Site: brandenburg
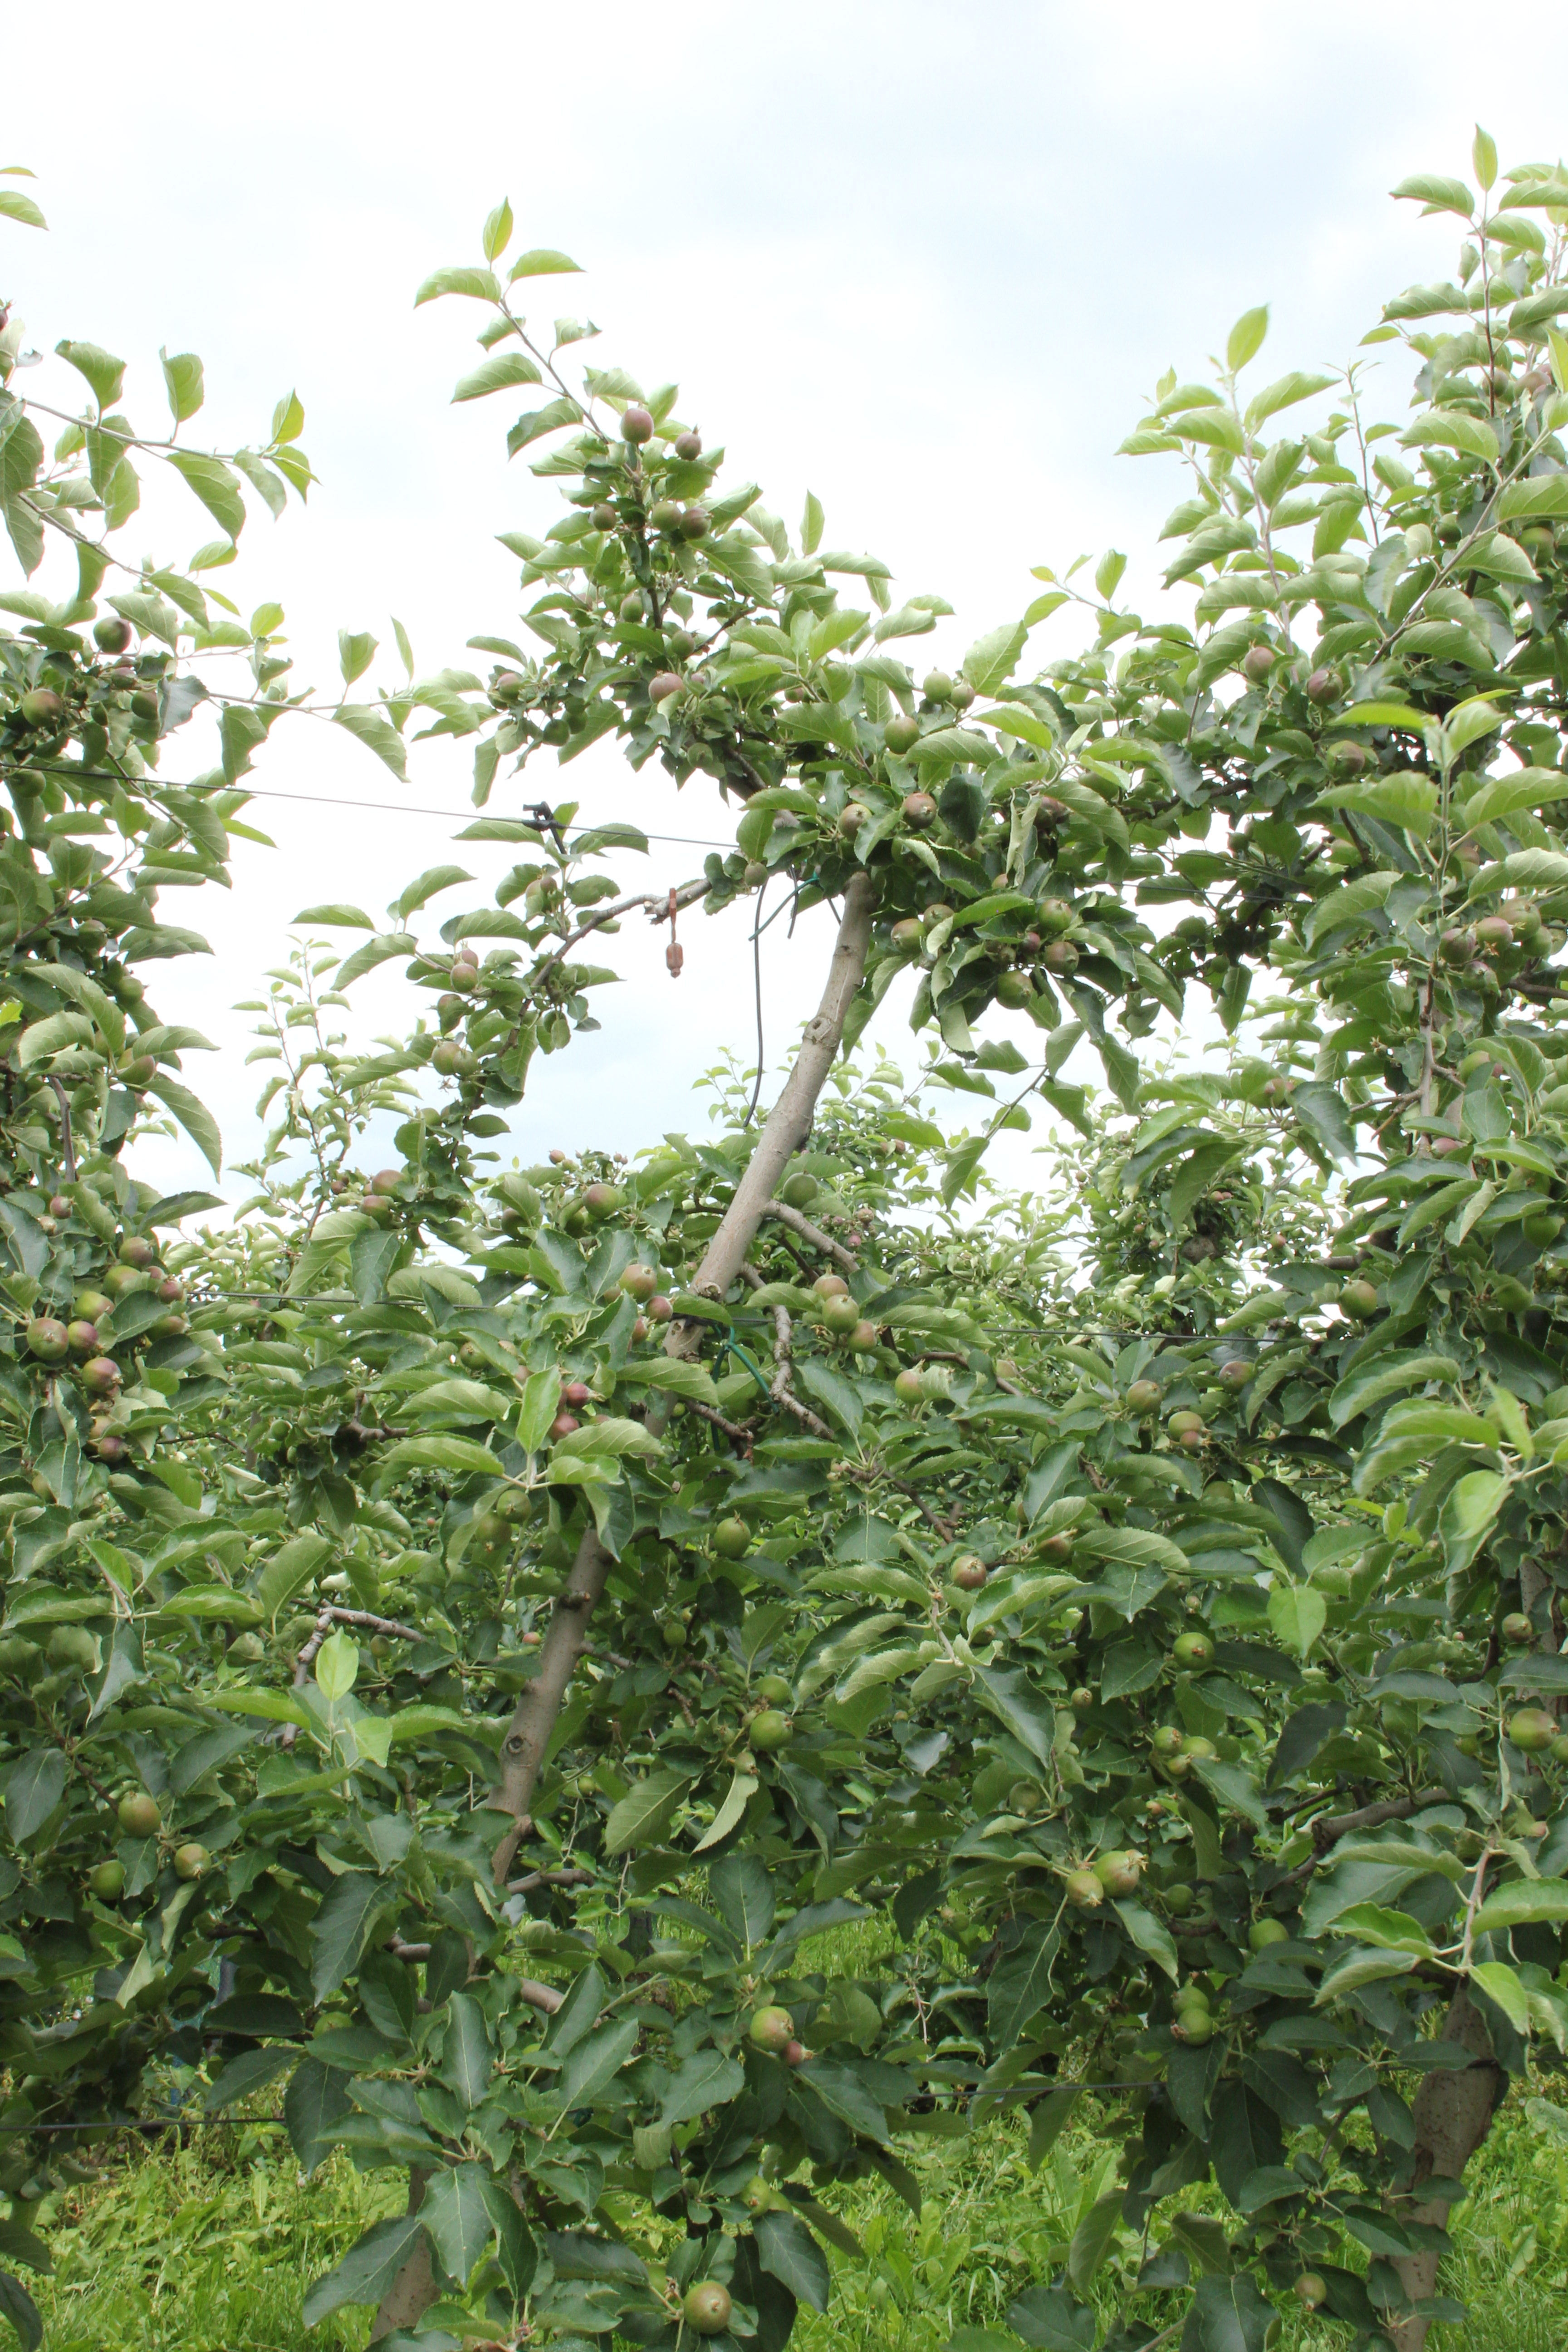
Growth stage (BBCH 73): Development of fruit